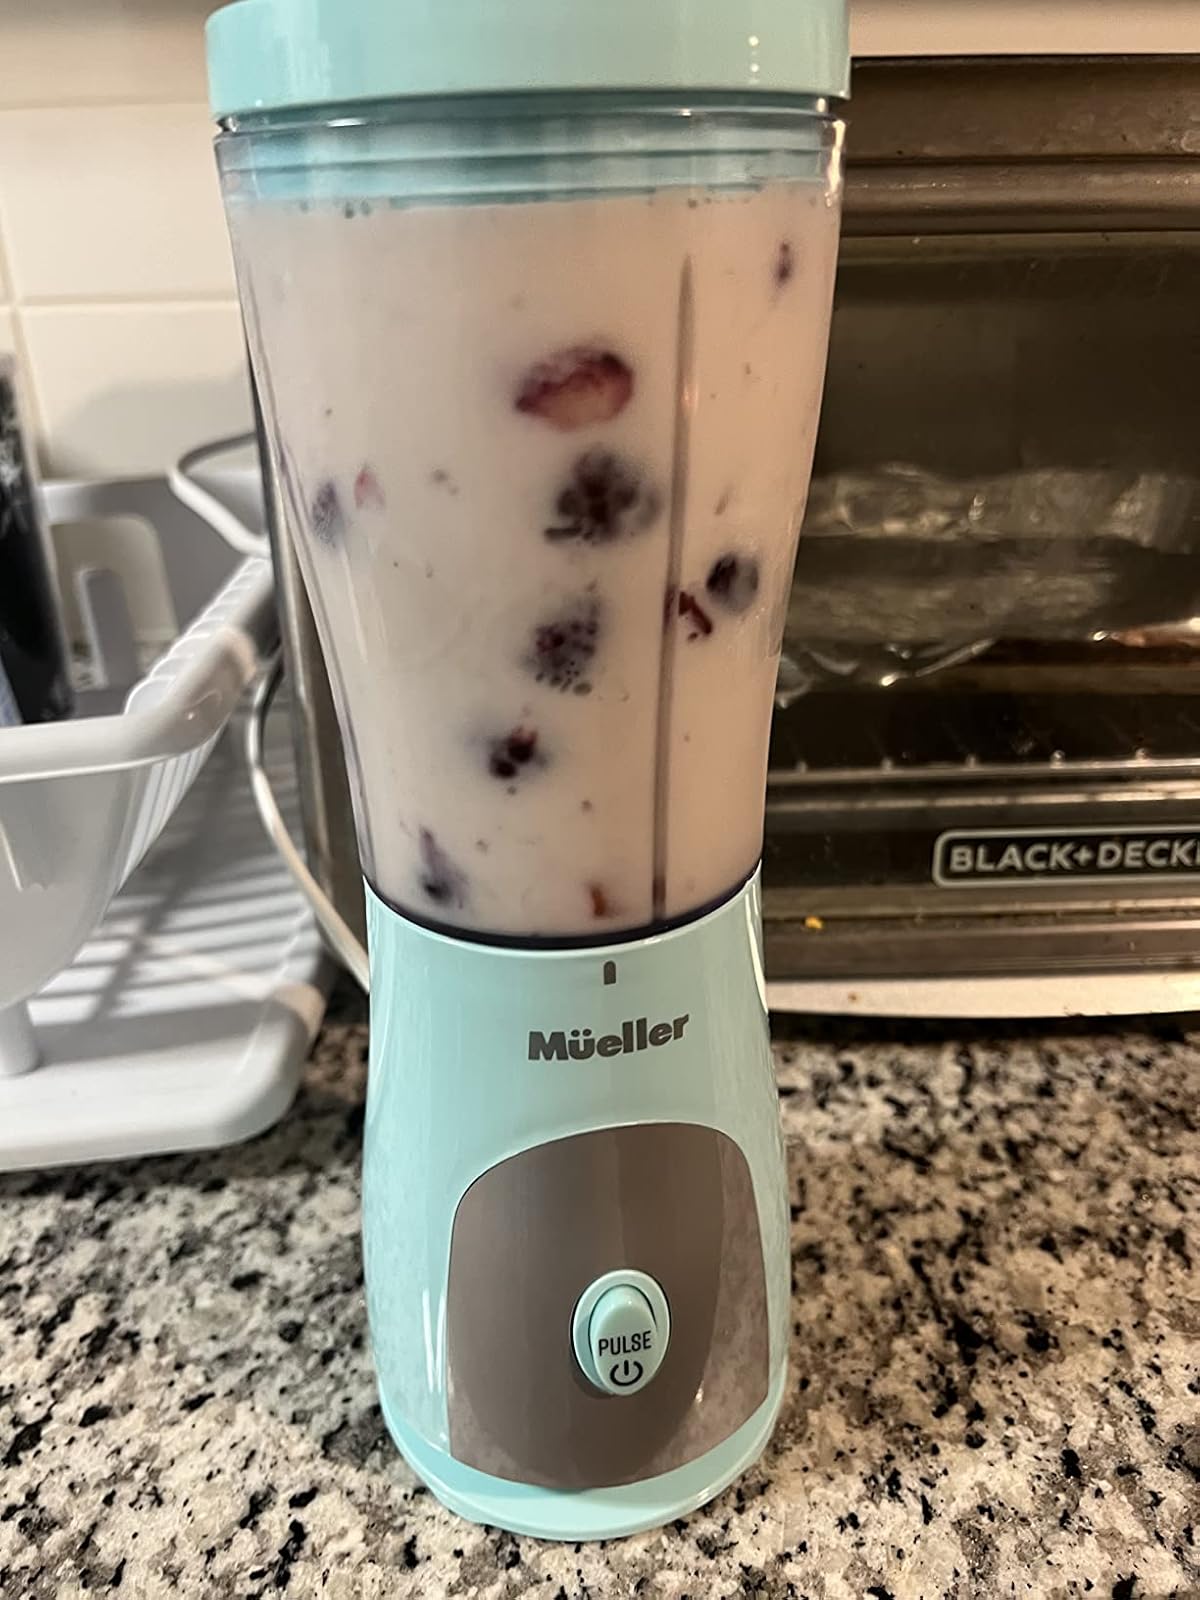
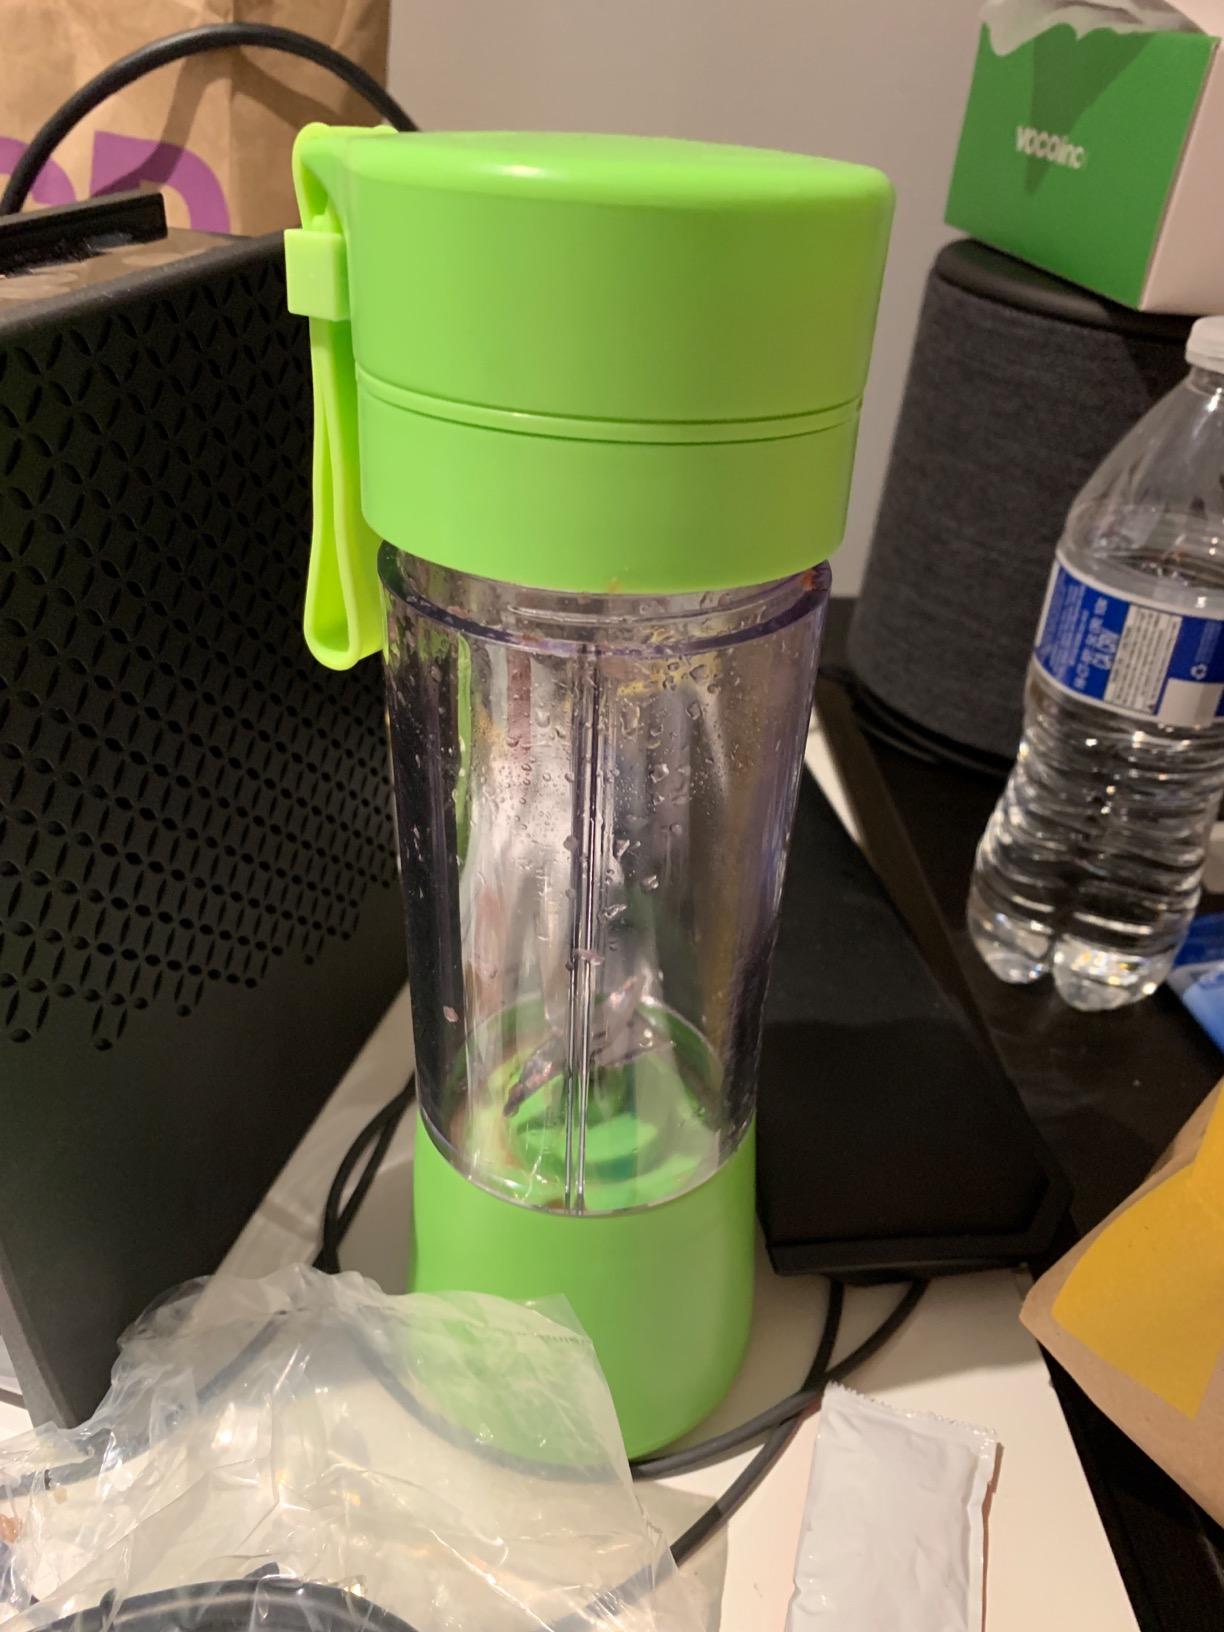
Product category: items_blender
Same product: no